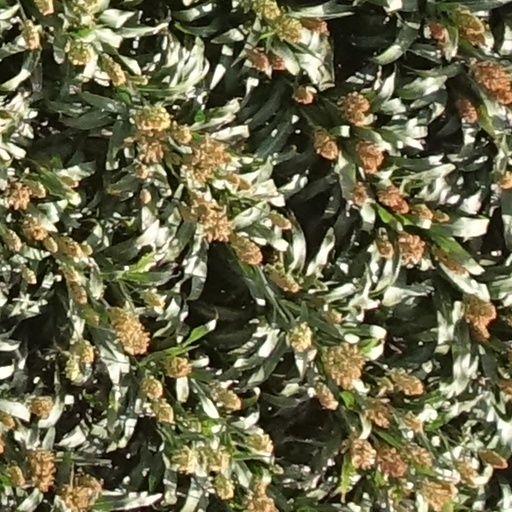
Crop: sorghum